Hereditary leiomyomatosis and renal cell cancer syndrome

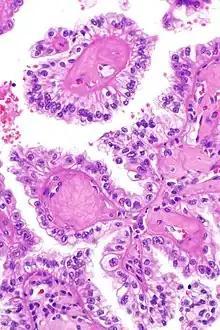
Micrograph showing the characteristic hyalinized papillary cores found in some hereditary leiomyomatosis and renal cell carcinoma syndrome-associated renal cell carcinomas. H&E stain.

Hereditary leiomyomatosis and renal cell carcinoma (HLRCC) or Reed's syndrome is rare autosomal dominant disorder associated with benign smooth muscle tumors and an increased risk of renal cell carcinoma. It is characterised by multiple cutaneous leiomyomas and, in women, uterine leiomyomas. It predisposes individuals to renal cell cancer, an association denominated hereditary leiomyomatosis and renal cell cancer. It is also associated with increased risk of uterine leiomyosarcoma. The syndrome is caused by a mutation in the fumarate hydratase gene, which leads to an accumulation of fumarate. The inheritance pattern is autosomal dominant and screening can typically begin in childhood.